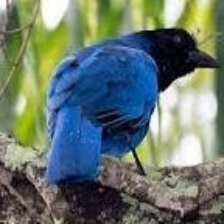
Species: AZURE JAY
Scientific name: CYANOCORAX CAERULEUS
ImageNet parent category: jay